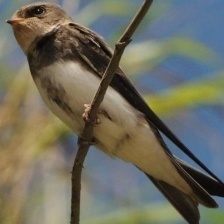
Species: SAND MARTIN
Scientific name: RIPARIA RIPARIA